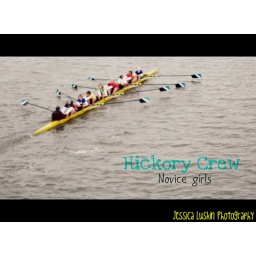
The picture is blurry because they are super fast ;) PS: my best friend is in the green shirt :)